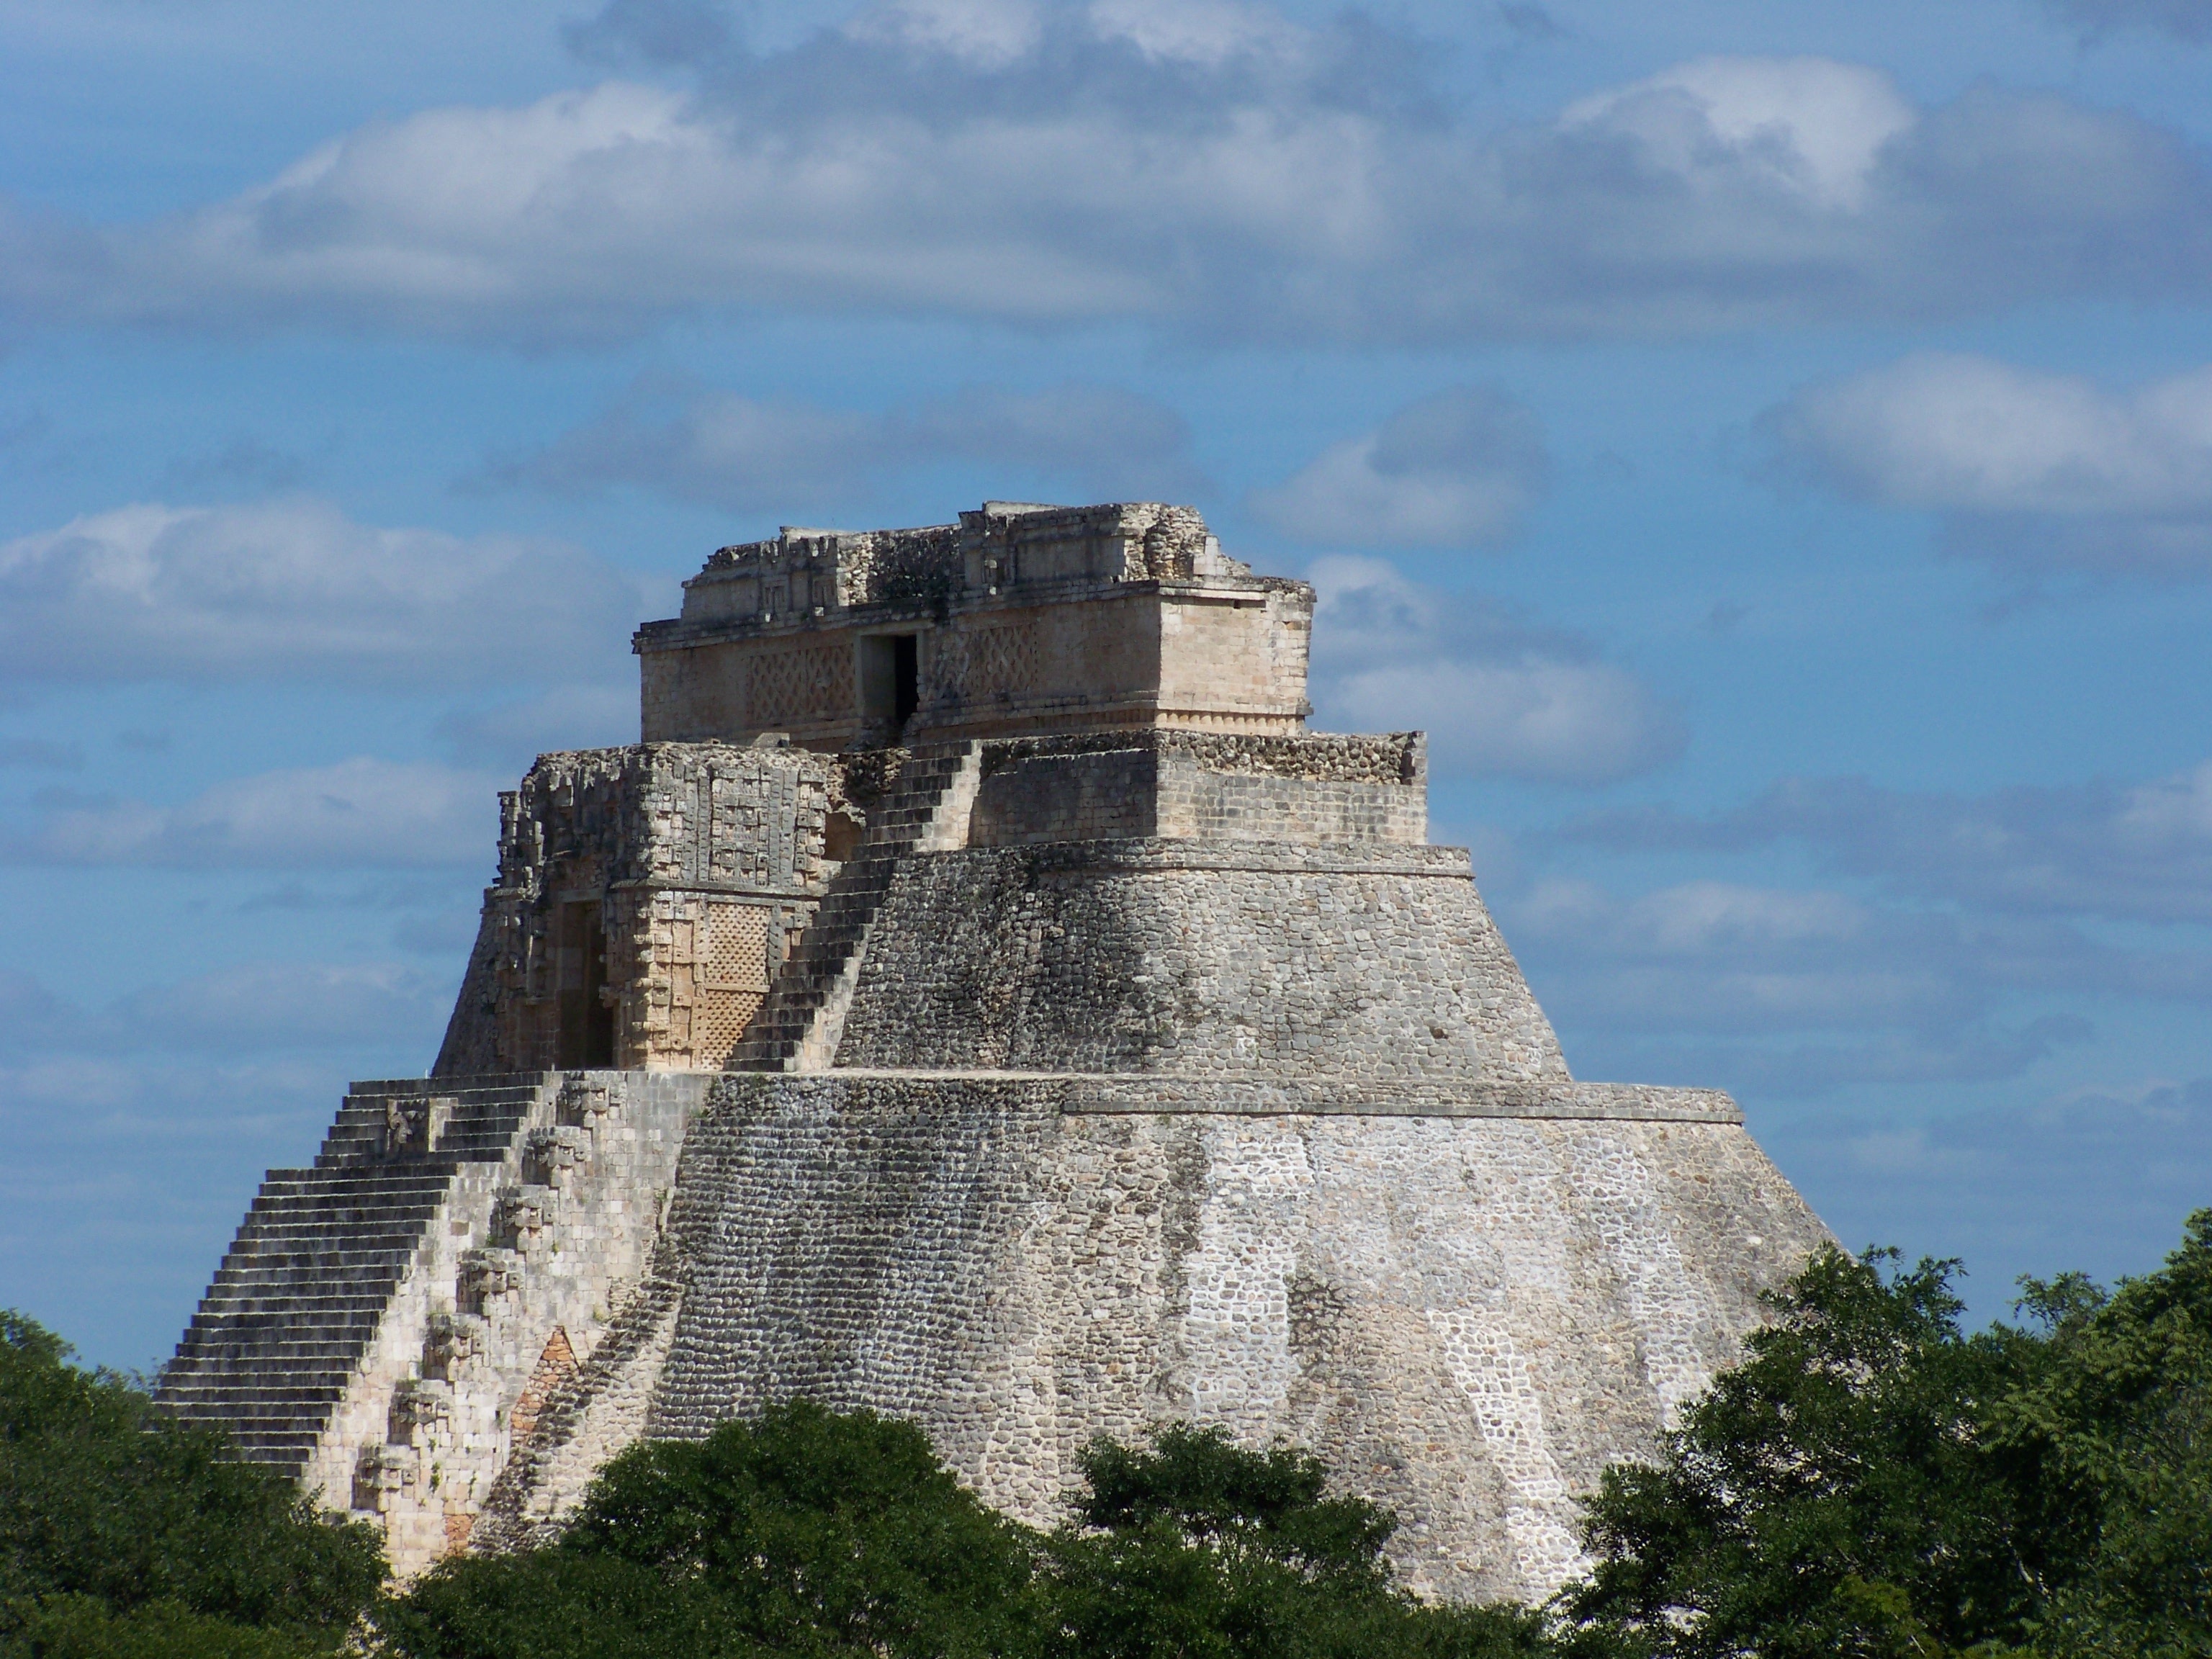
building, chateau, stone, monument, tower, pyramid, castle, ancient, landmark, fortification, ruin, mayan, archaeology, temple, mexico, ruins, civilization, archeology, mexican, maya, yucatan, archaeological, archaeological site, historic site, ancient history, maya civilization